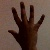
The image shows a hand gesture representing the number 5 in Indian Sign Language.